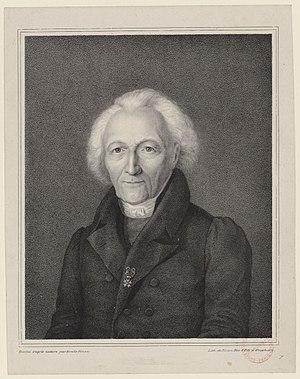
Lithographie d'Isaac Haffner (1751-1831) par Frédéric-Emile Simon (1805-1886).
La faculté de théologie protestante de Strasbourg est une composante de l'université de Strasbourg, située à Strasbourg, sur le site du Campus central, plus particulièrement dans le Palais universitaire. L'université de Strasbourg tenant son origine du « Gymnase protestant », fondé en 1538 par le pédagogue protestant Jean Sturm, elle partage avec la faculté une histoire commune. Actuellement, elle est la seule institution française à délivrer des diplômes nationaux en théologie protestante.
Isaac Haffner, né le 4 décembre 1751 à Strasbourg et mort le 27 mai 1831 dans la même ville, est un théologien luthérien libéral.